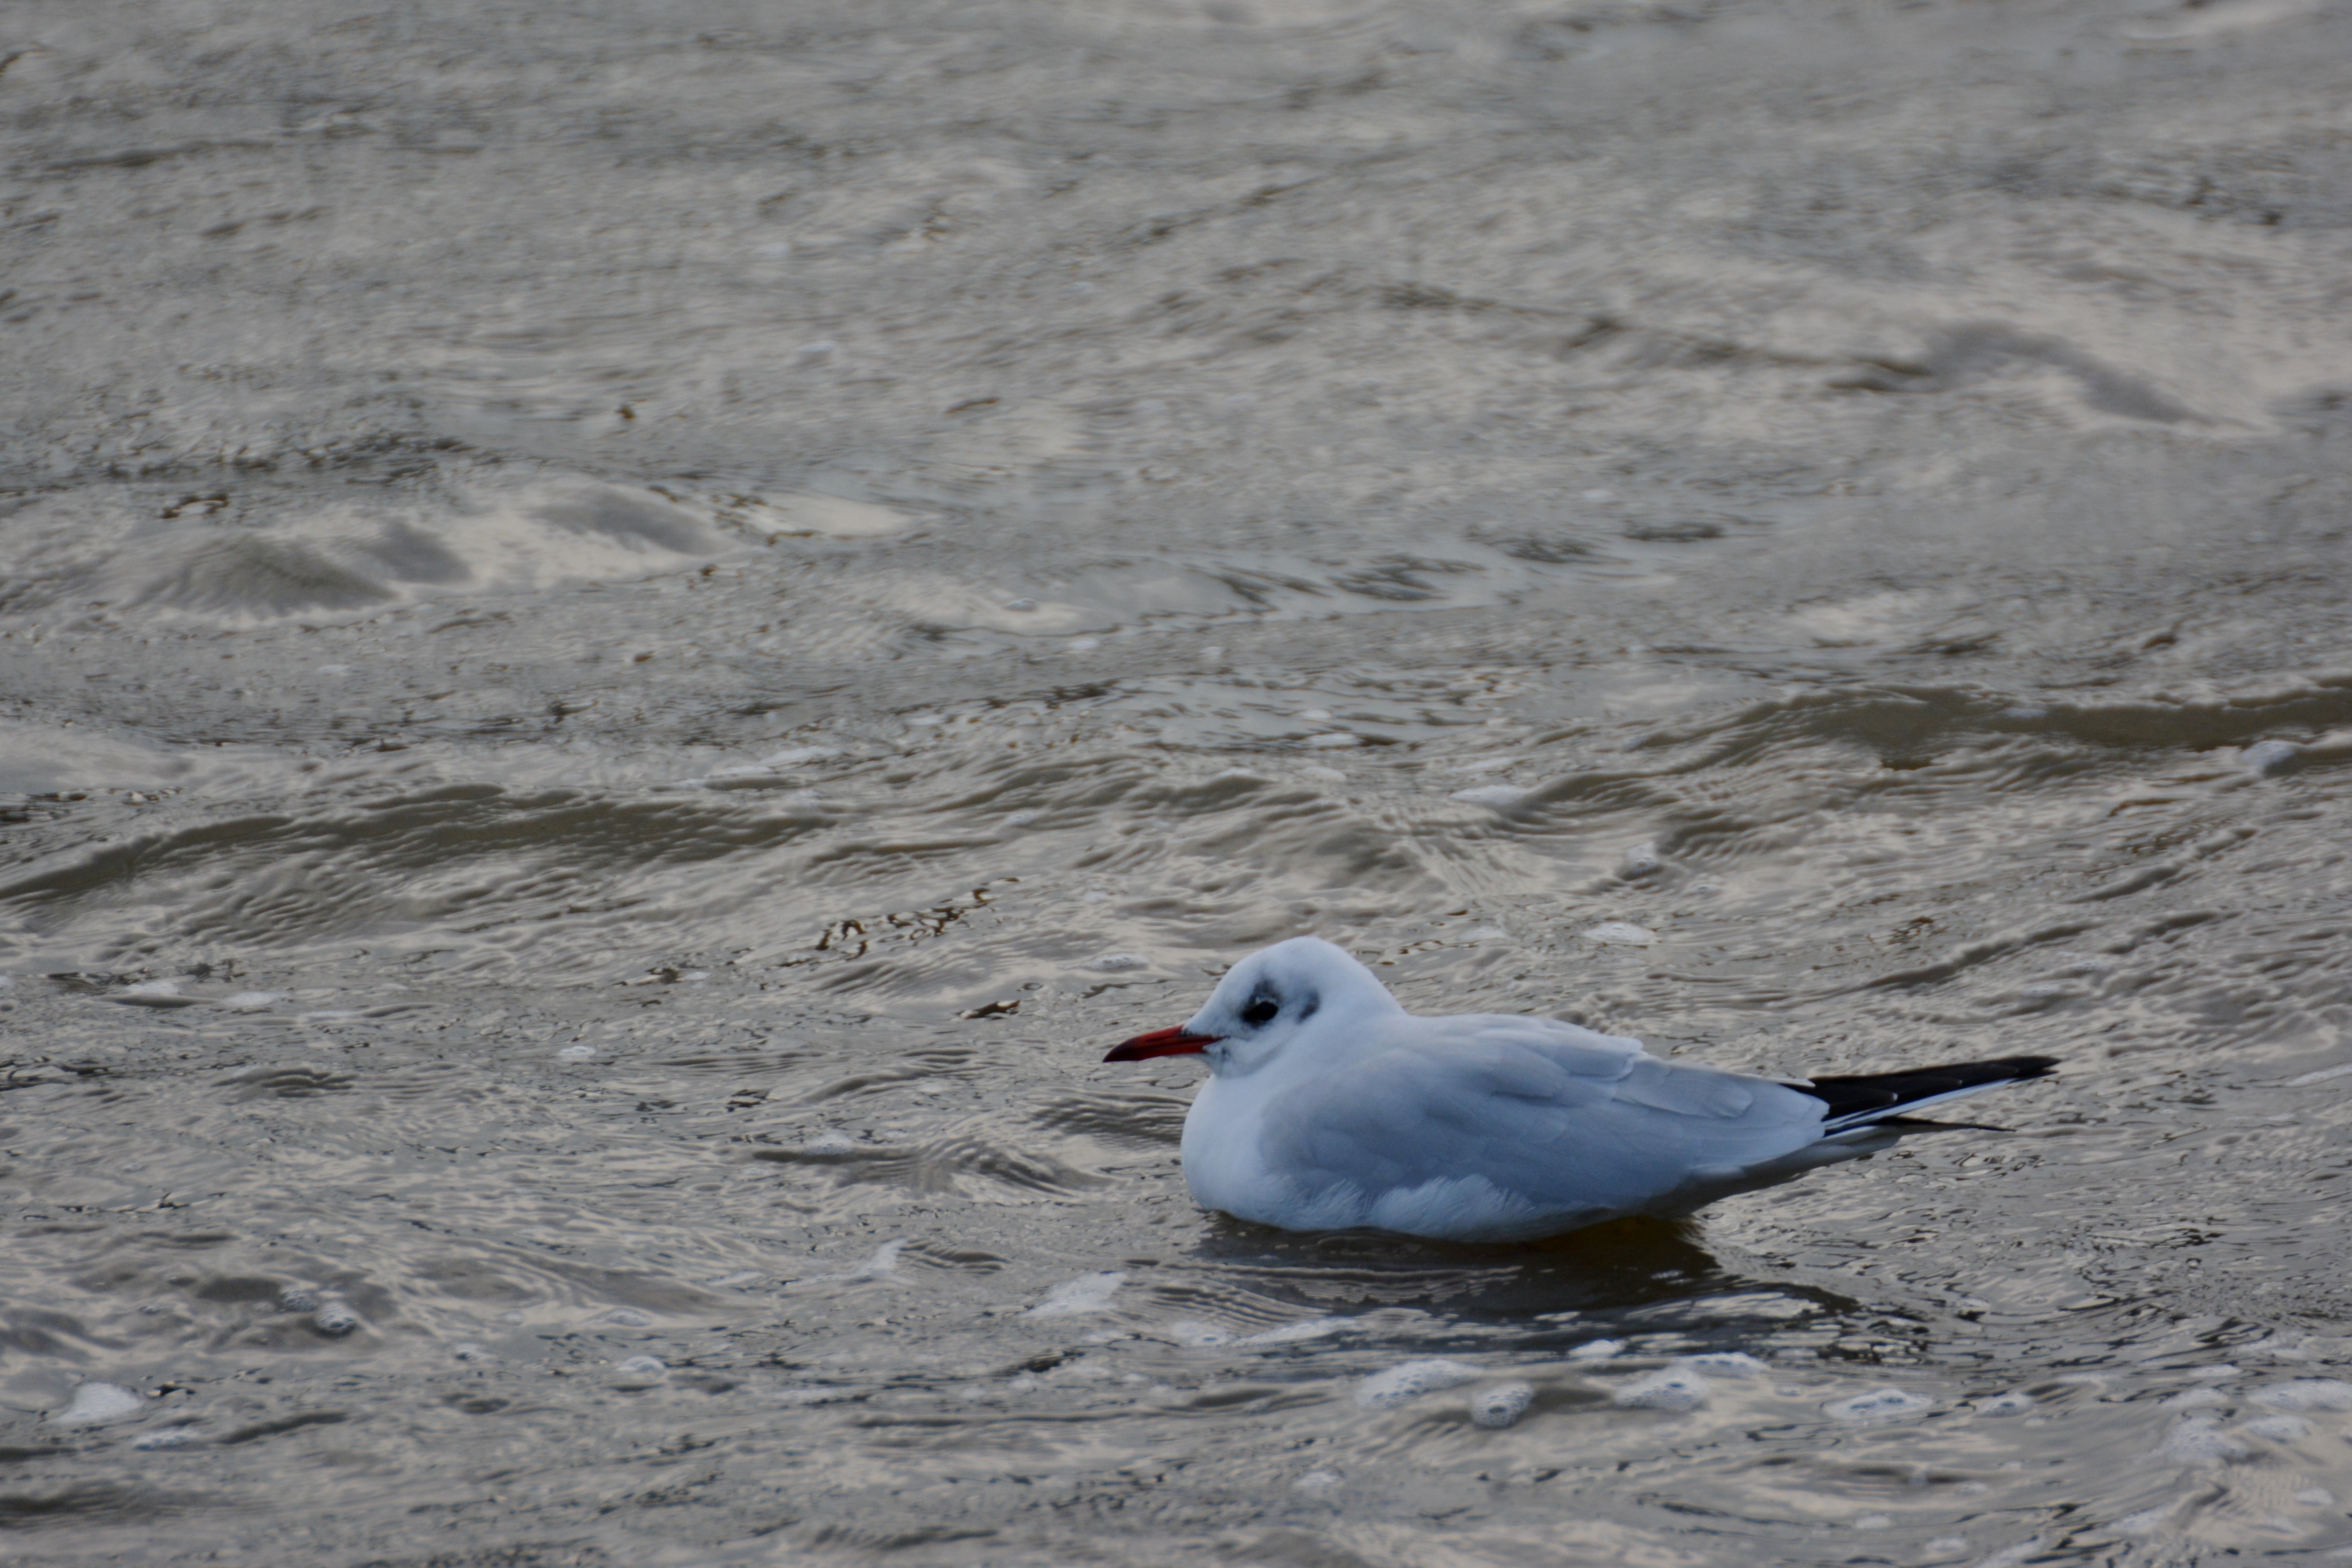
beach, sea, water, sand, ocean, cold, winter, bird, shore, wave, seabird, seagull, wildlife, swim, gull, vertebrate, water bird, black headed gull, charadriiformes, mudflat